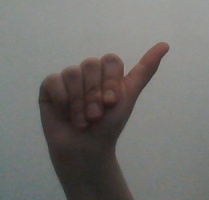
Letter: dhad